Darnell Dockett

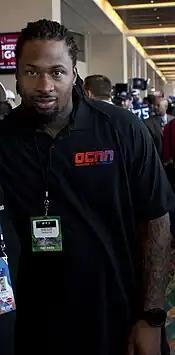
Dockett at Super Bowl XLIV Media Day

Darnell Maurice Dockett (born May 27, 1981) is an American former professional football player who was a defensive end for 11 seasons with the Arizona Cardinals of the National Football League (NFL). He was selected by the Cardinals in the third round of the 2004 NFL draft. He played college football for the Florida State Seminoles.